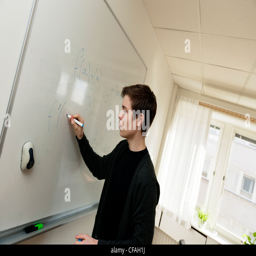
young teacher writing on a whiteboard